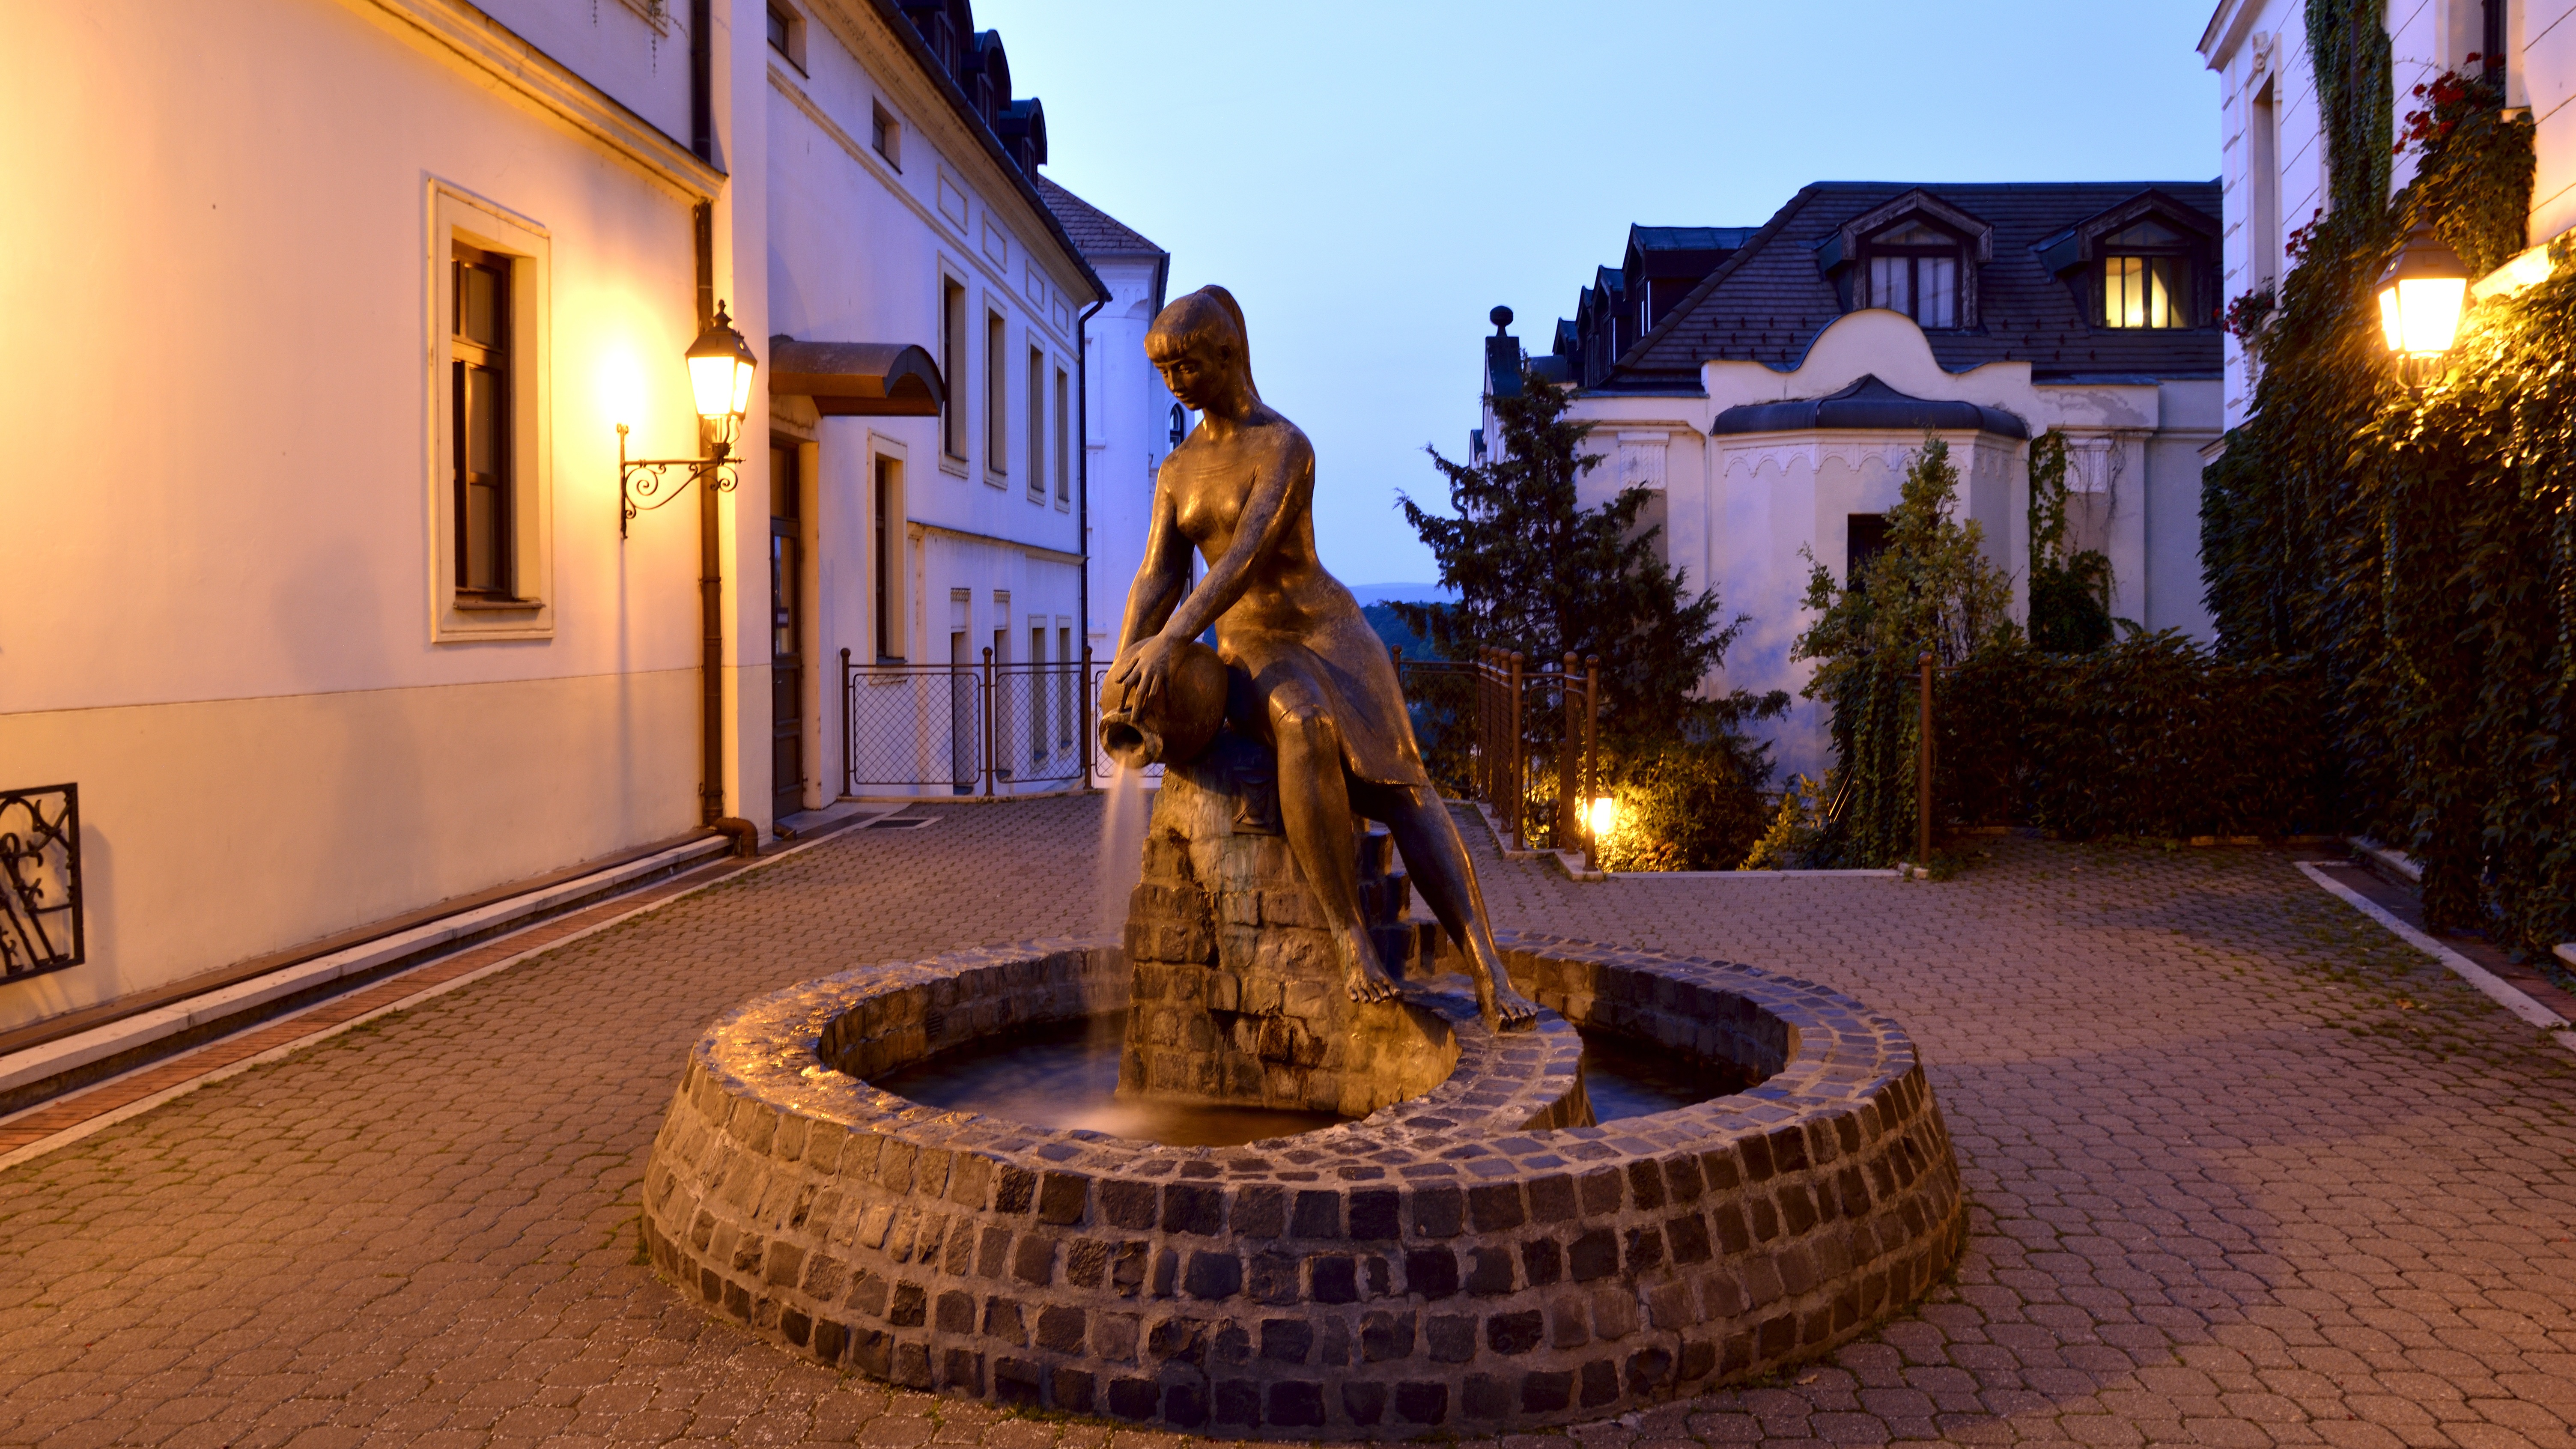
statue, castle, water feature, ancient history, old town square, veszpr m